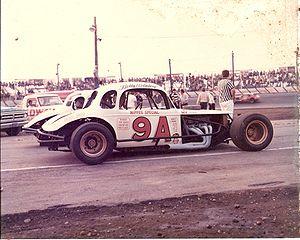
Dans l'univers de la course automobile de type stock-car, un modifié ou « Modified » en anglais, est une voiture à roues découvertes, presque sans carrosserie et utilisant parfois des ailerons pour permettre des vitesses élevées dans les virages. Elles sont très populaires en Amérique du Nord où il existe une multitude de sanctions, de réglementations et de variations dans la construction de ces voitures.